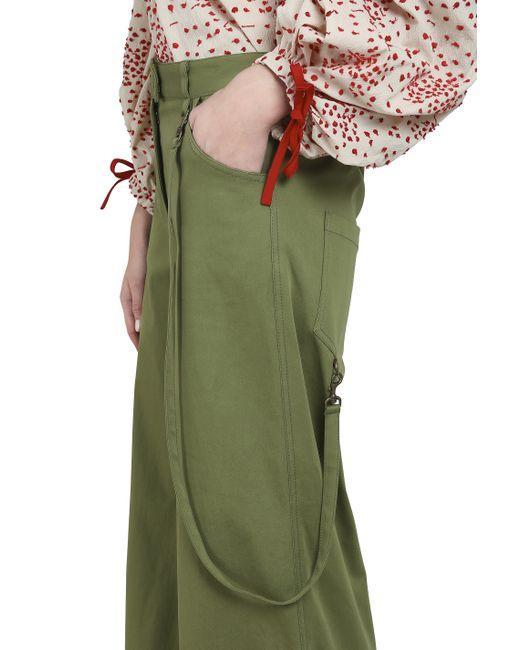
Armeegrüne Damenhose in Übergröße mit Trägern, rot-weißer gepunkteter Bluse